Julia Peterkin

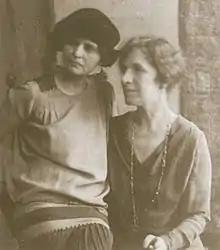
Doris Ulmann (left) and Peterkin (right)

Julia Peterkin (October 31, 1880 – August 10, 1961) was an American author from South Carolina. In 1929 she won a Pulitzer Prize for her novel "Scarlet Sister Mary." She wrote several novels about the plantation South, especially the Gullah people of the Lowcountry. She was one of the few white authors who wrote about the African-American experience. She collaborated with photographer Doris Ulmann on "Roll, Jordan, Roll".